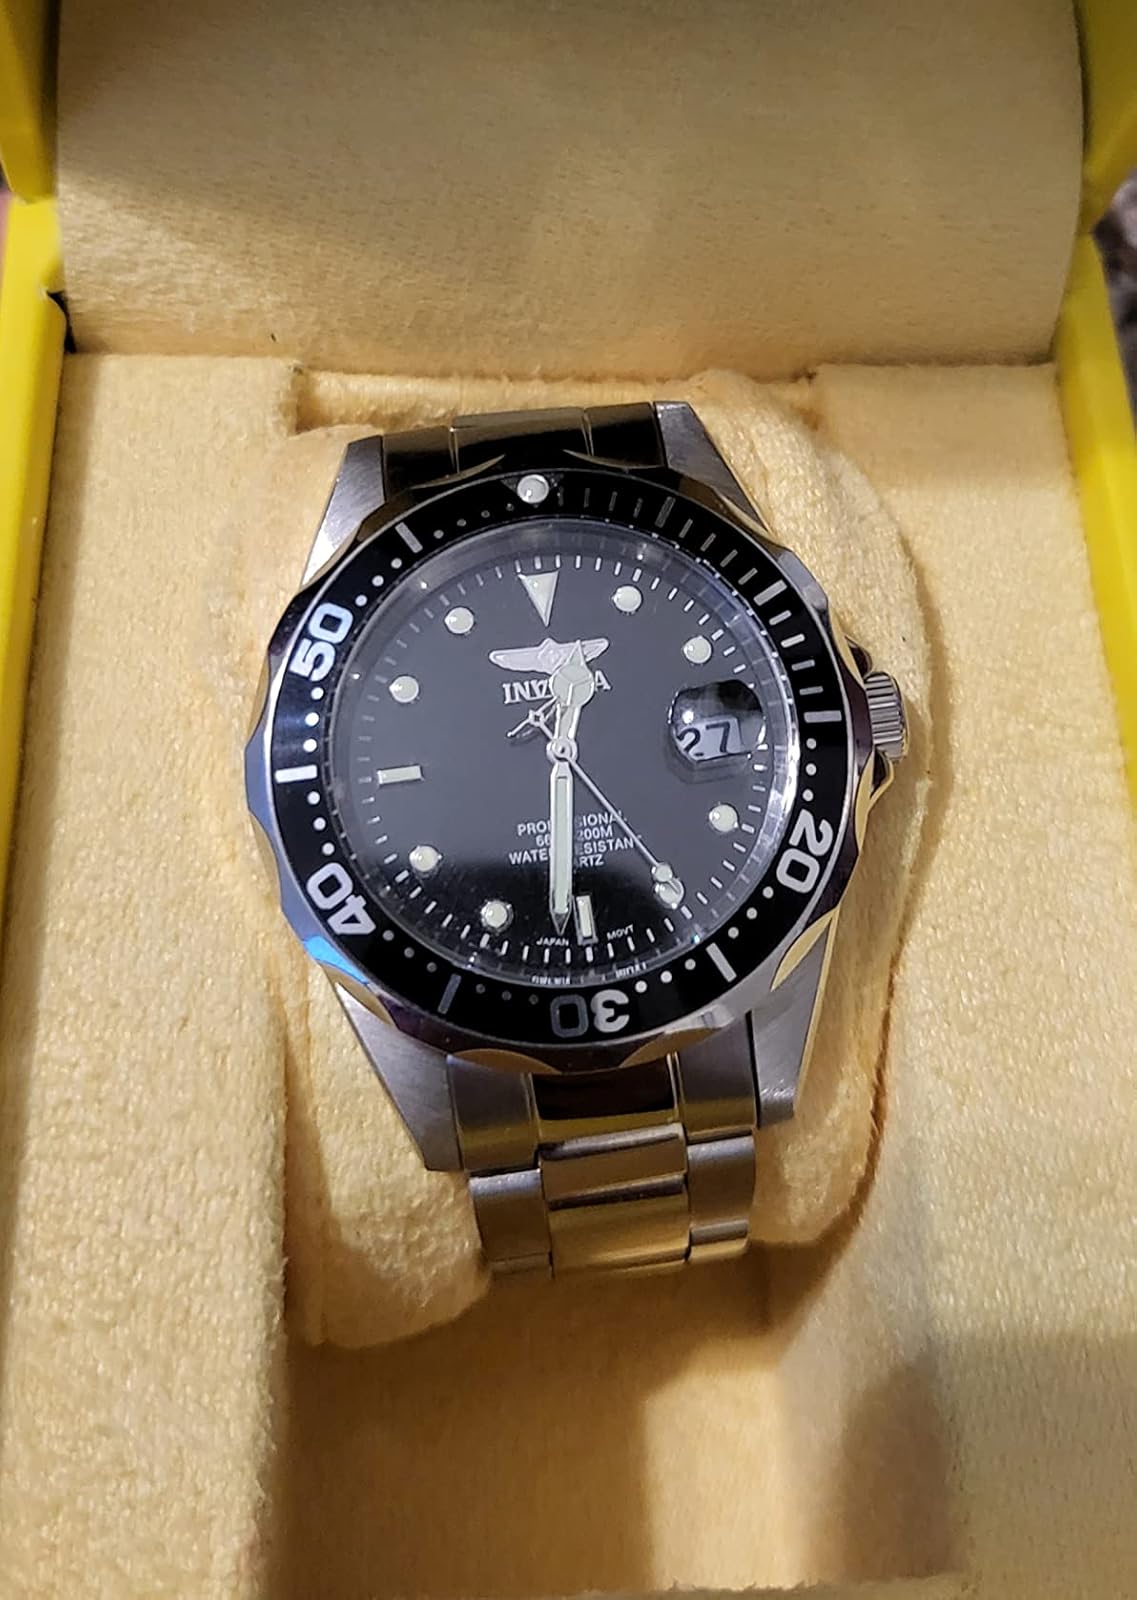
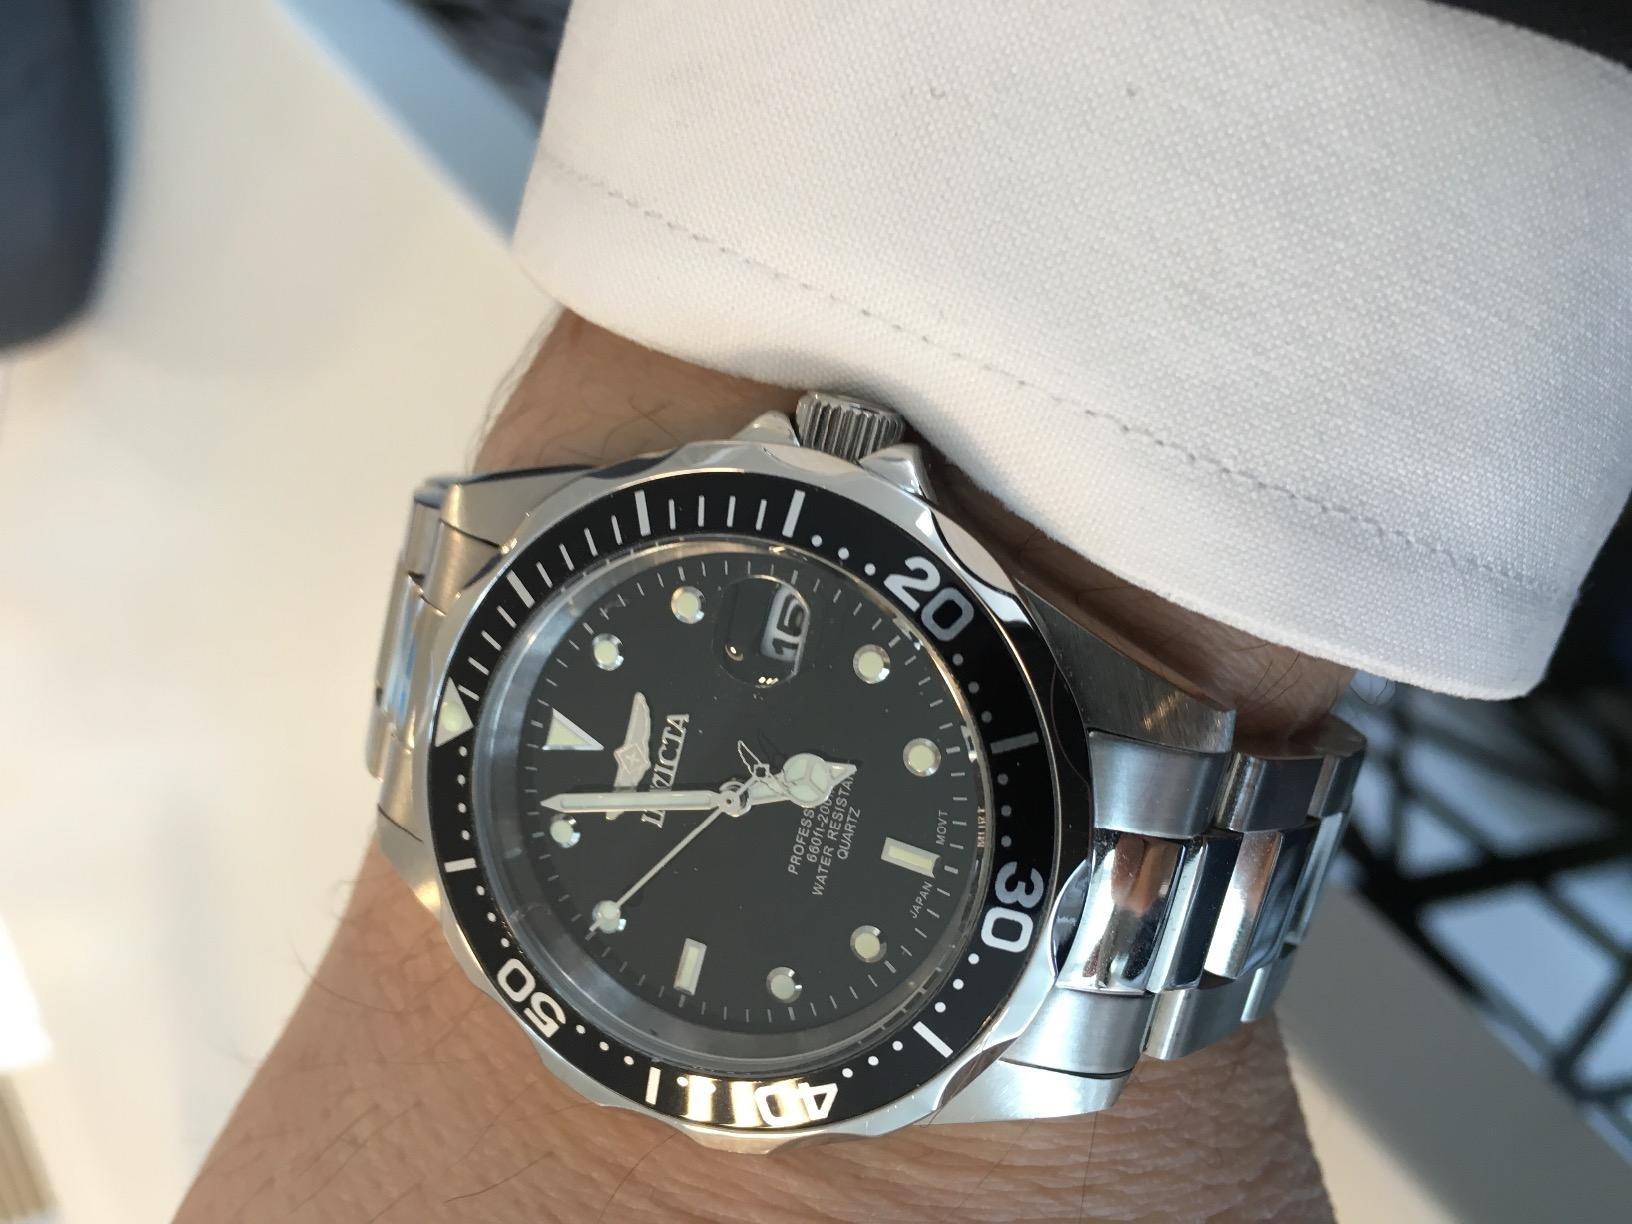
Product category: accessories_watch
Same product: yes